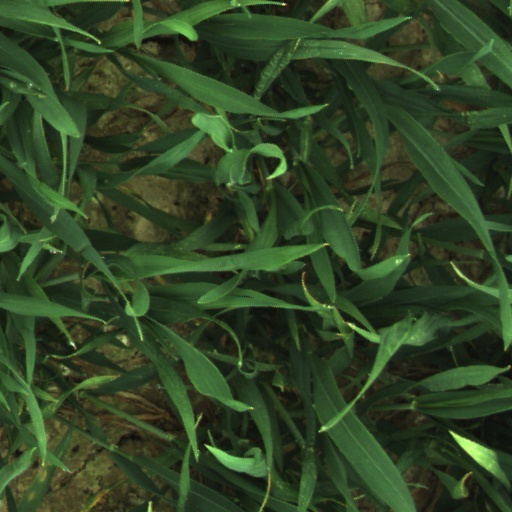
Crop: wheat